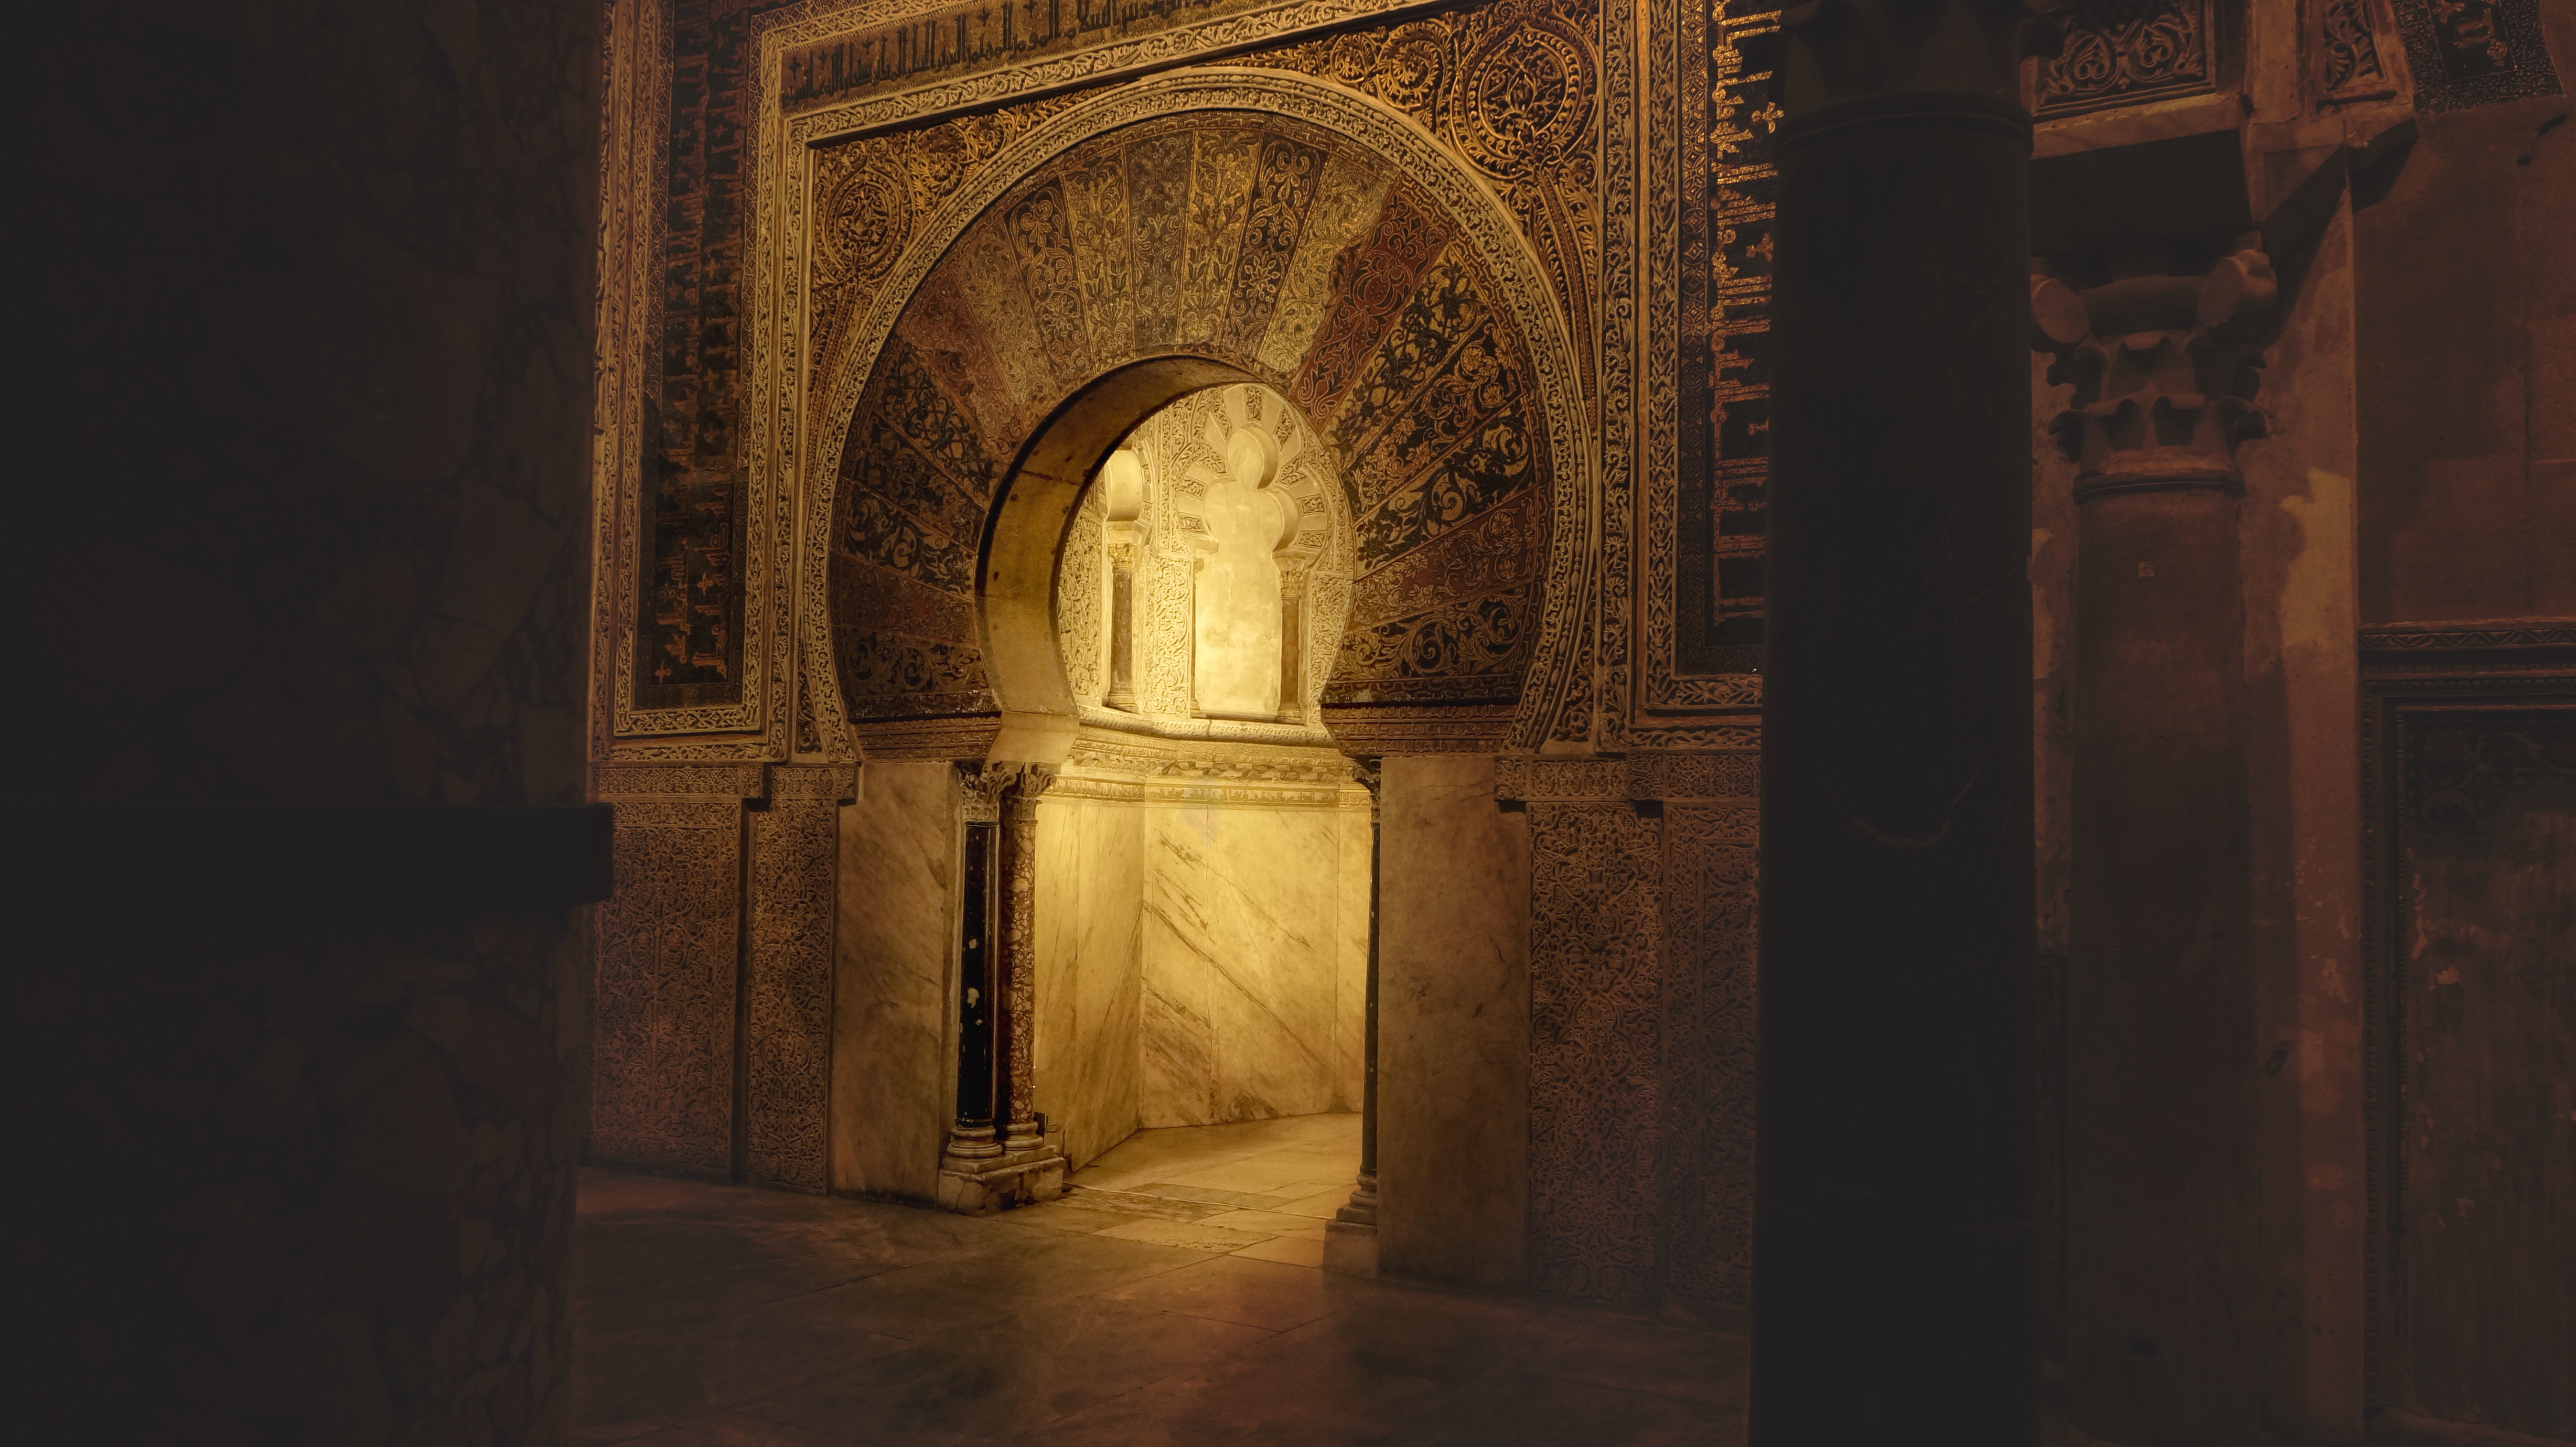
ancient, arch, architecture, art, building, craftsmanship, door, indoors, interior design, monument, moorish architecture, niche, pattern, stone carving